Tighza

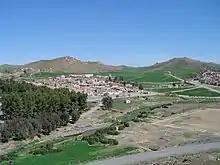
Tighza

Tighza is a town in Khénifra Province, Béni Mellal-Khénifra, Morocco. According to the 2004 census it has a population of 2,217.